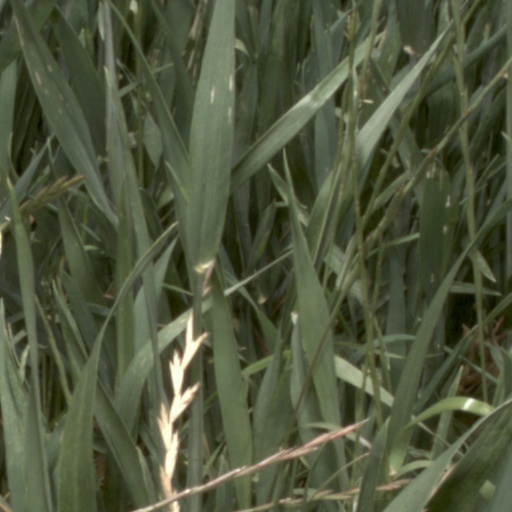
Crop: wheat